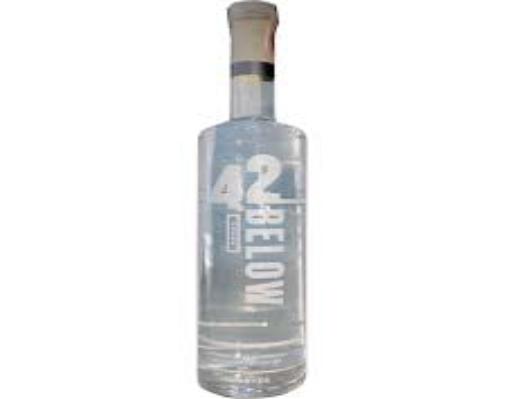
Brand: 42 Below
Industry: Food